As Long as I Live (1946 film)

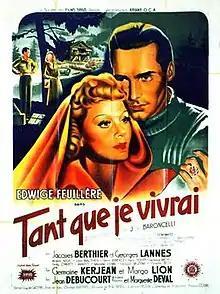

As Long as I Live (French: Tant que je vivrai) is a 1946 French-Italian drama film directed by Jacques de Baroncelli and starring Edwige Feuillère, Jacques Berthier and Jean Debucourt. The film's sets were designed by the art director Guy de Gastyne.